Districts of Yerevan

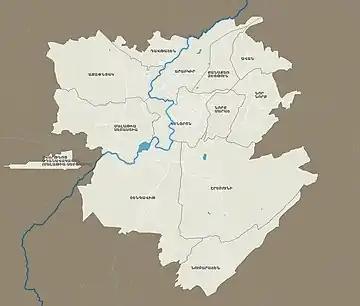
The twelve districts of Yerevan

Yerevan is divided into twelve "administrative districts" (վարչական շրջաններ), each with an elected community leader. Each district is divided into unofficial neighborhoods (թաղամասեր or թաղեր). The total area of the 12 districts of Yerevan is .